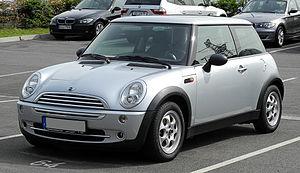
Frank Stephenson est un designer automobile américain, chef designer de McLaren Automotive depuis 2008. Il est considéré comme « un des plus influents designers automobiles de notre époque » pour avoir conçu de nombreux modèles emblématiques à succès pour Ford, BMW, Fiat, Lancia, Alfa Romeo, Pininfarina, Ferrari, Maserati, et McLaren ...
Mini est un constructeur automobile britannique fondé en 1969 par Alec Issigonis et en même temps un modèle d'automobile. Depuis 1994, le constructeur fait partie du groupe allemand BMW avec Rolls-Royce.
La Mini est une automobile de type citadine premium produite par le constructeur britannique Mini. Elle est la seconde génération de Mini et il s'agit du premier véhicule de la gamme Mini à voir le jour depuis le rachat de la marque par le groupe allemand BMW